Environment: real
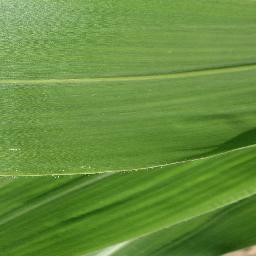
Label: healthy